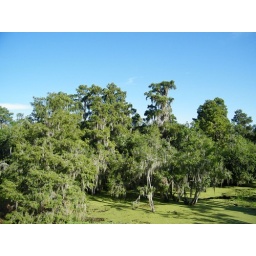
green below, blue above ... the living Earth